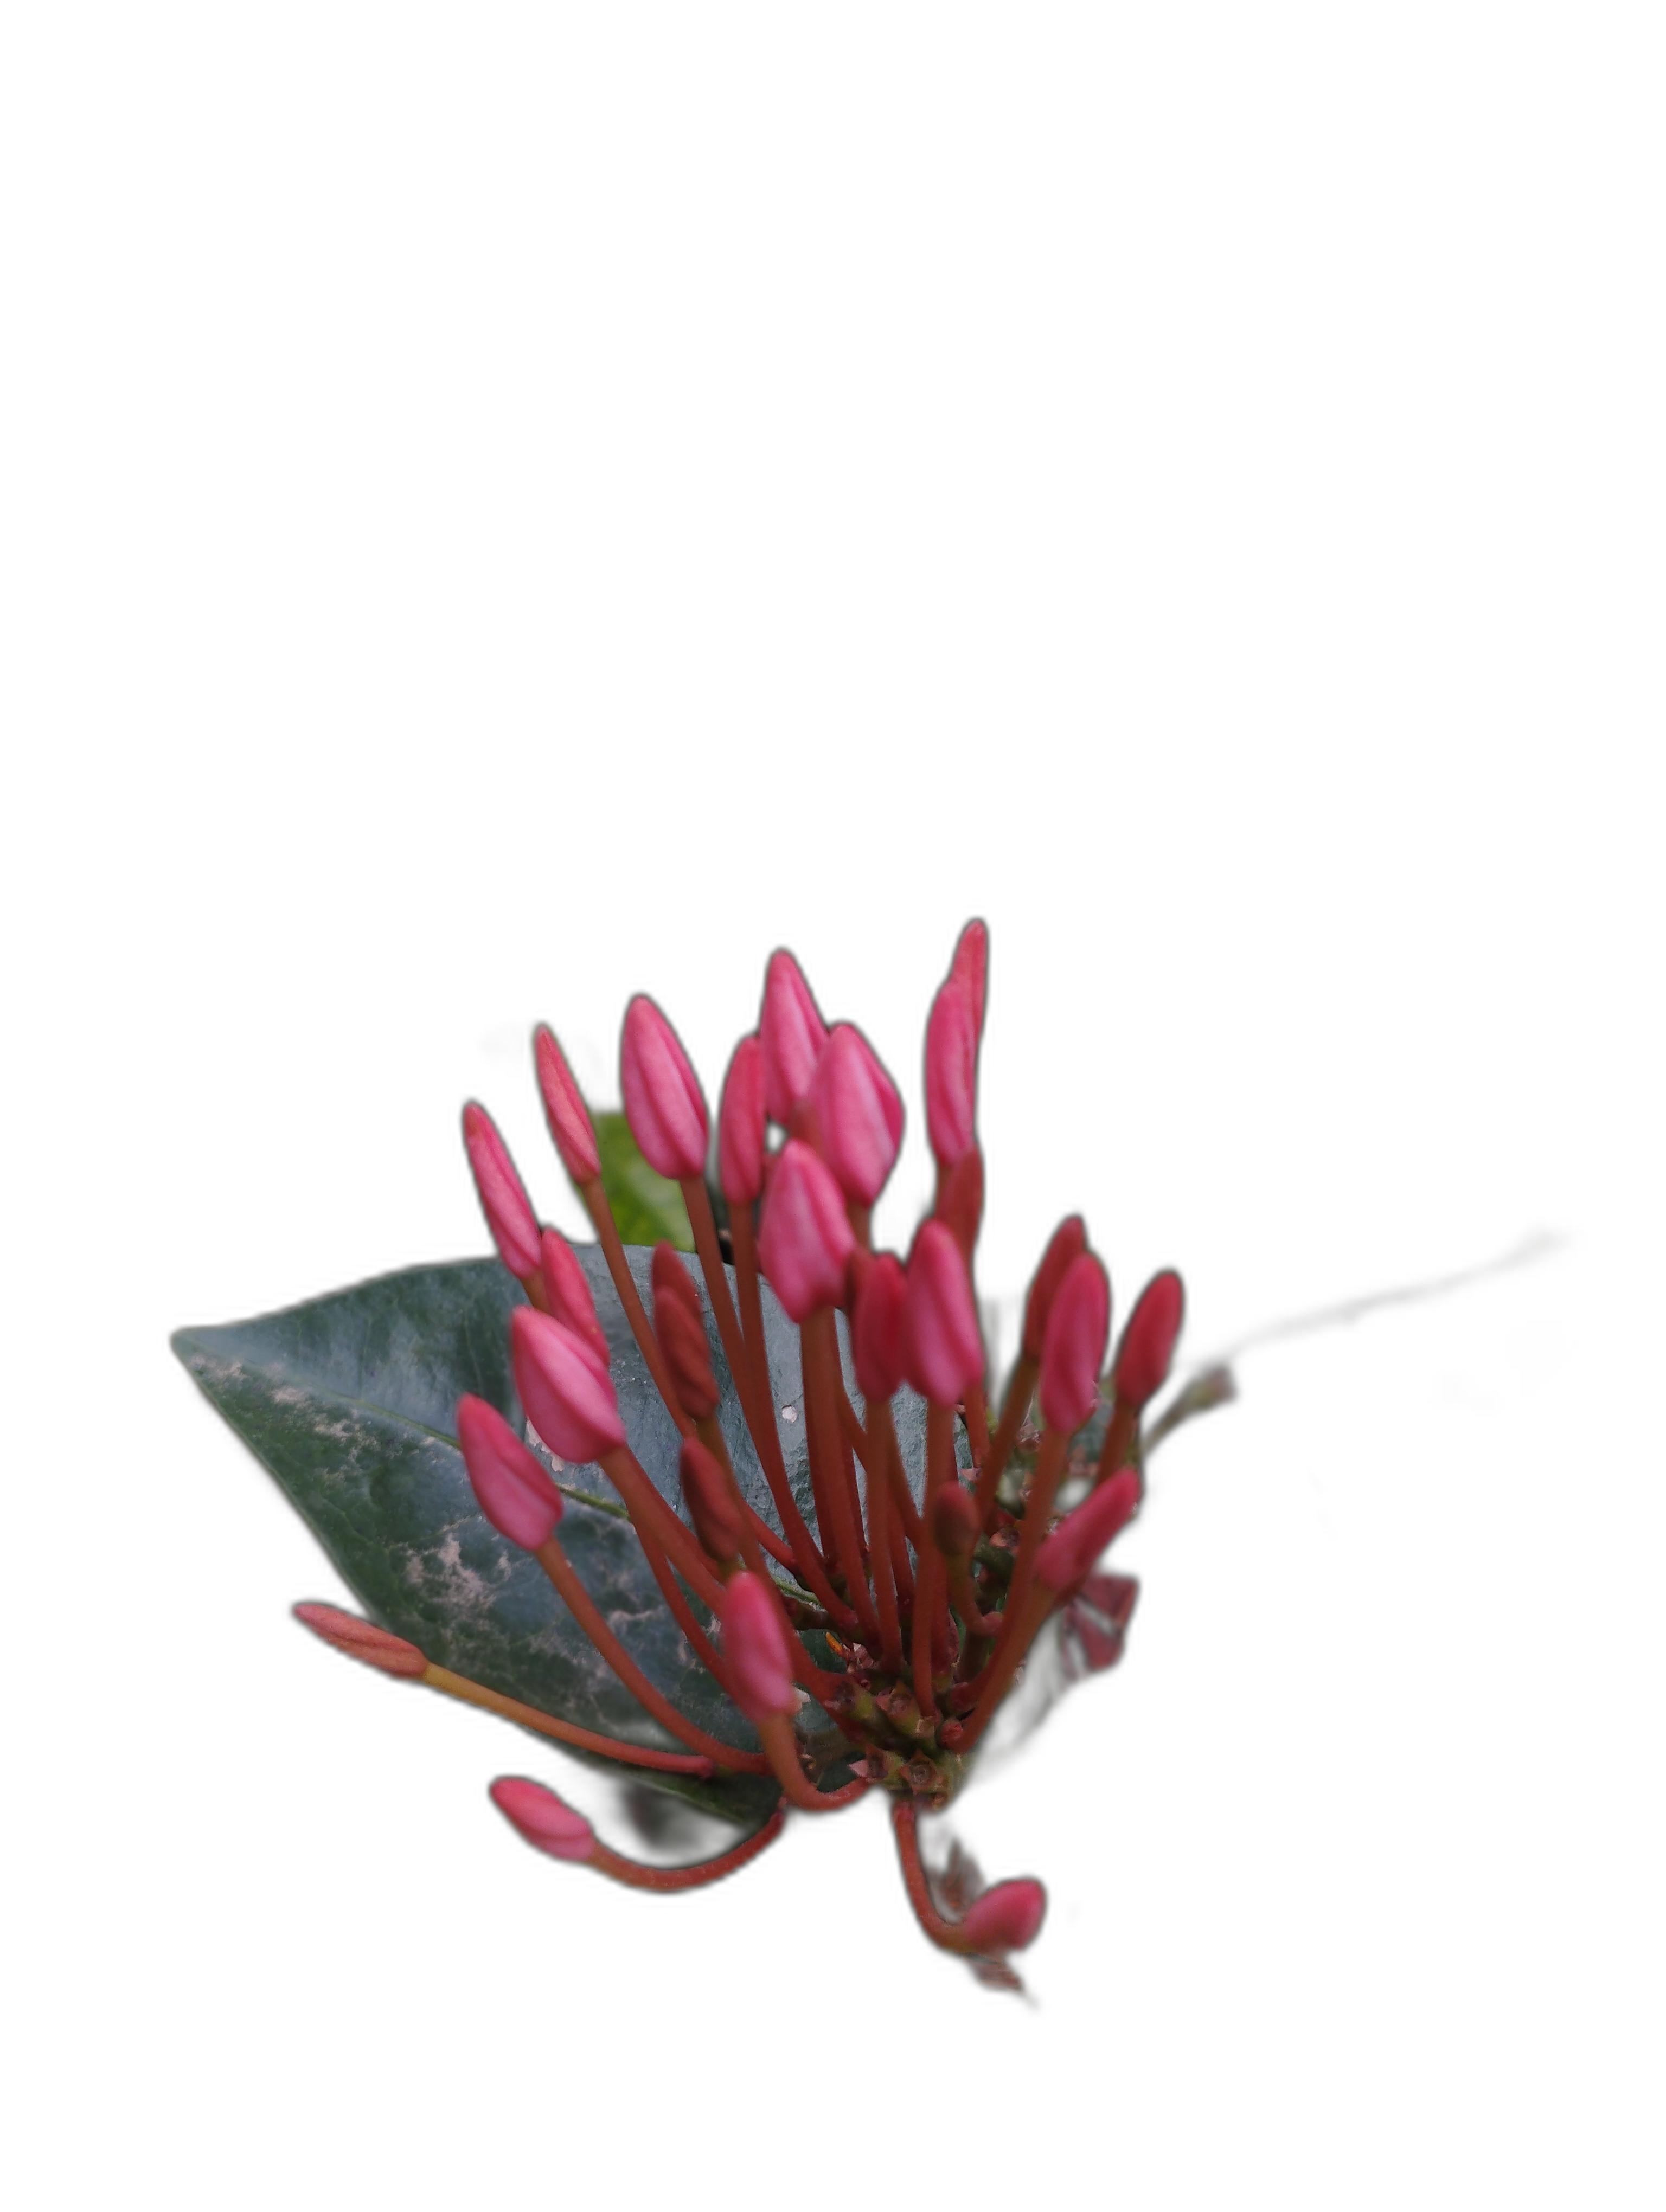
Label: Jungle geranium